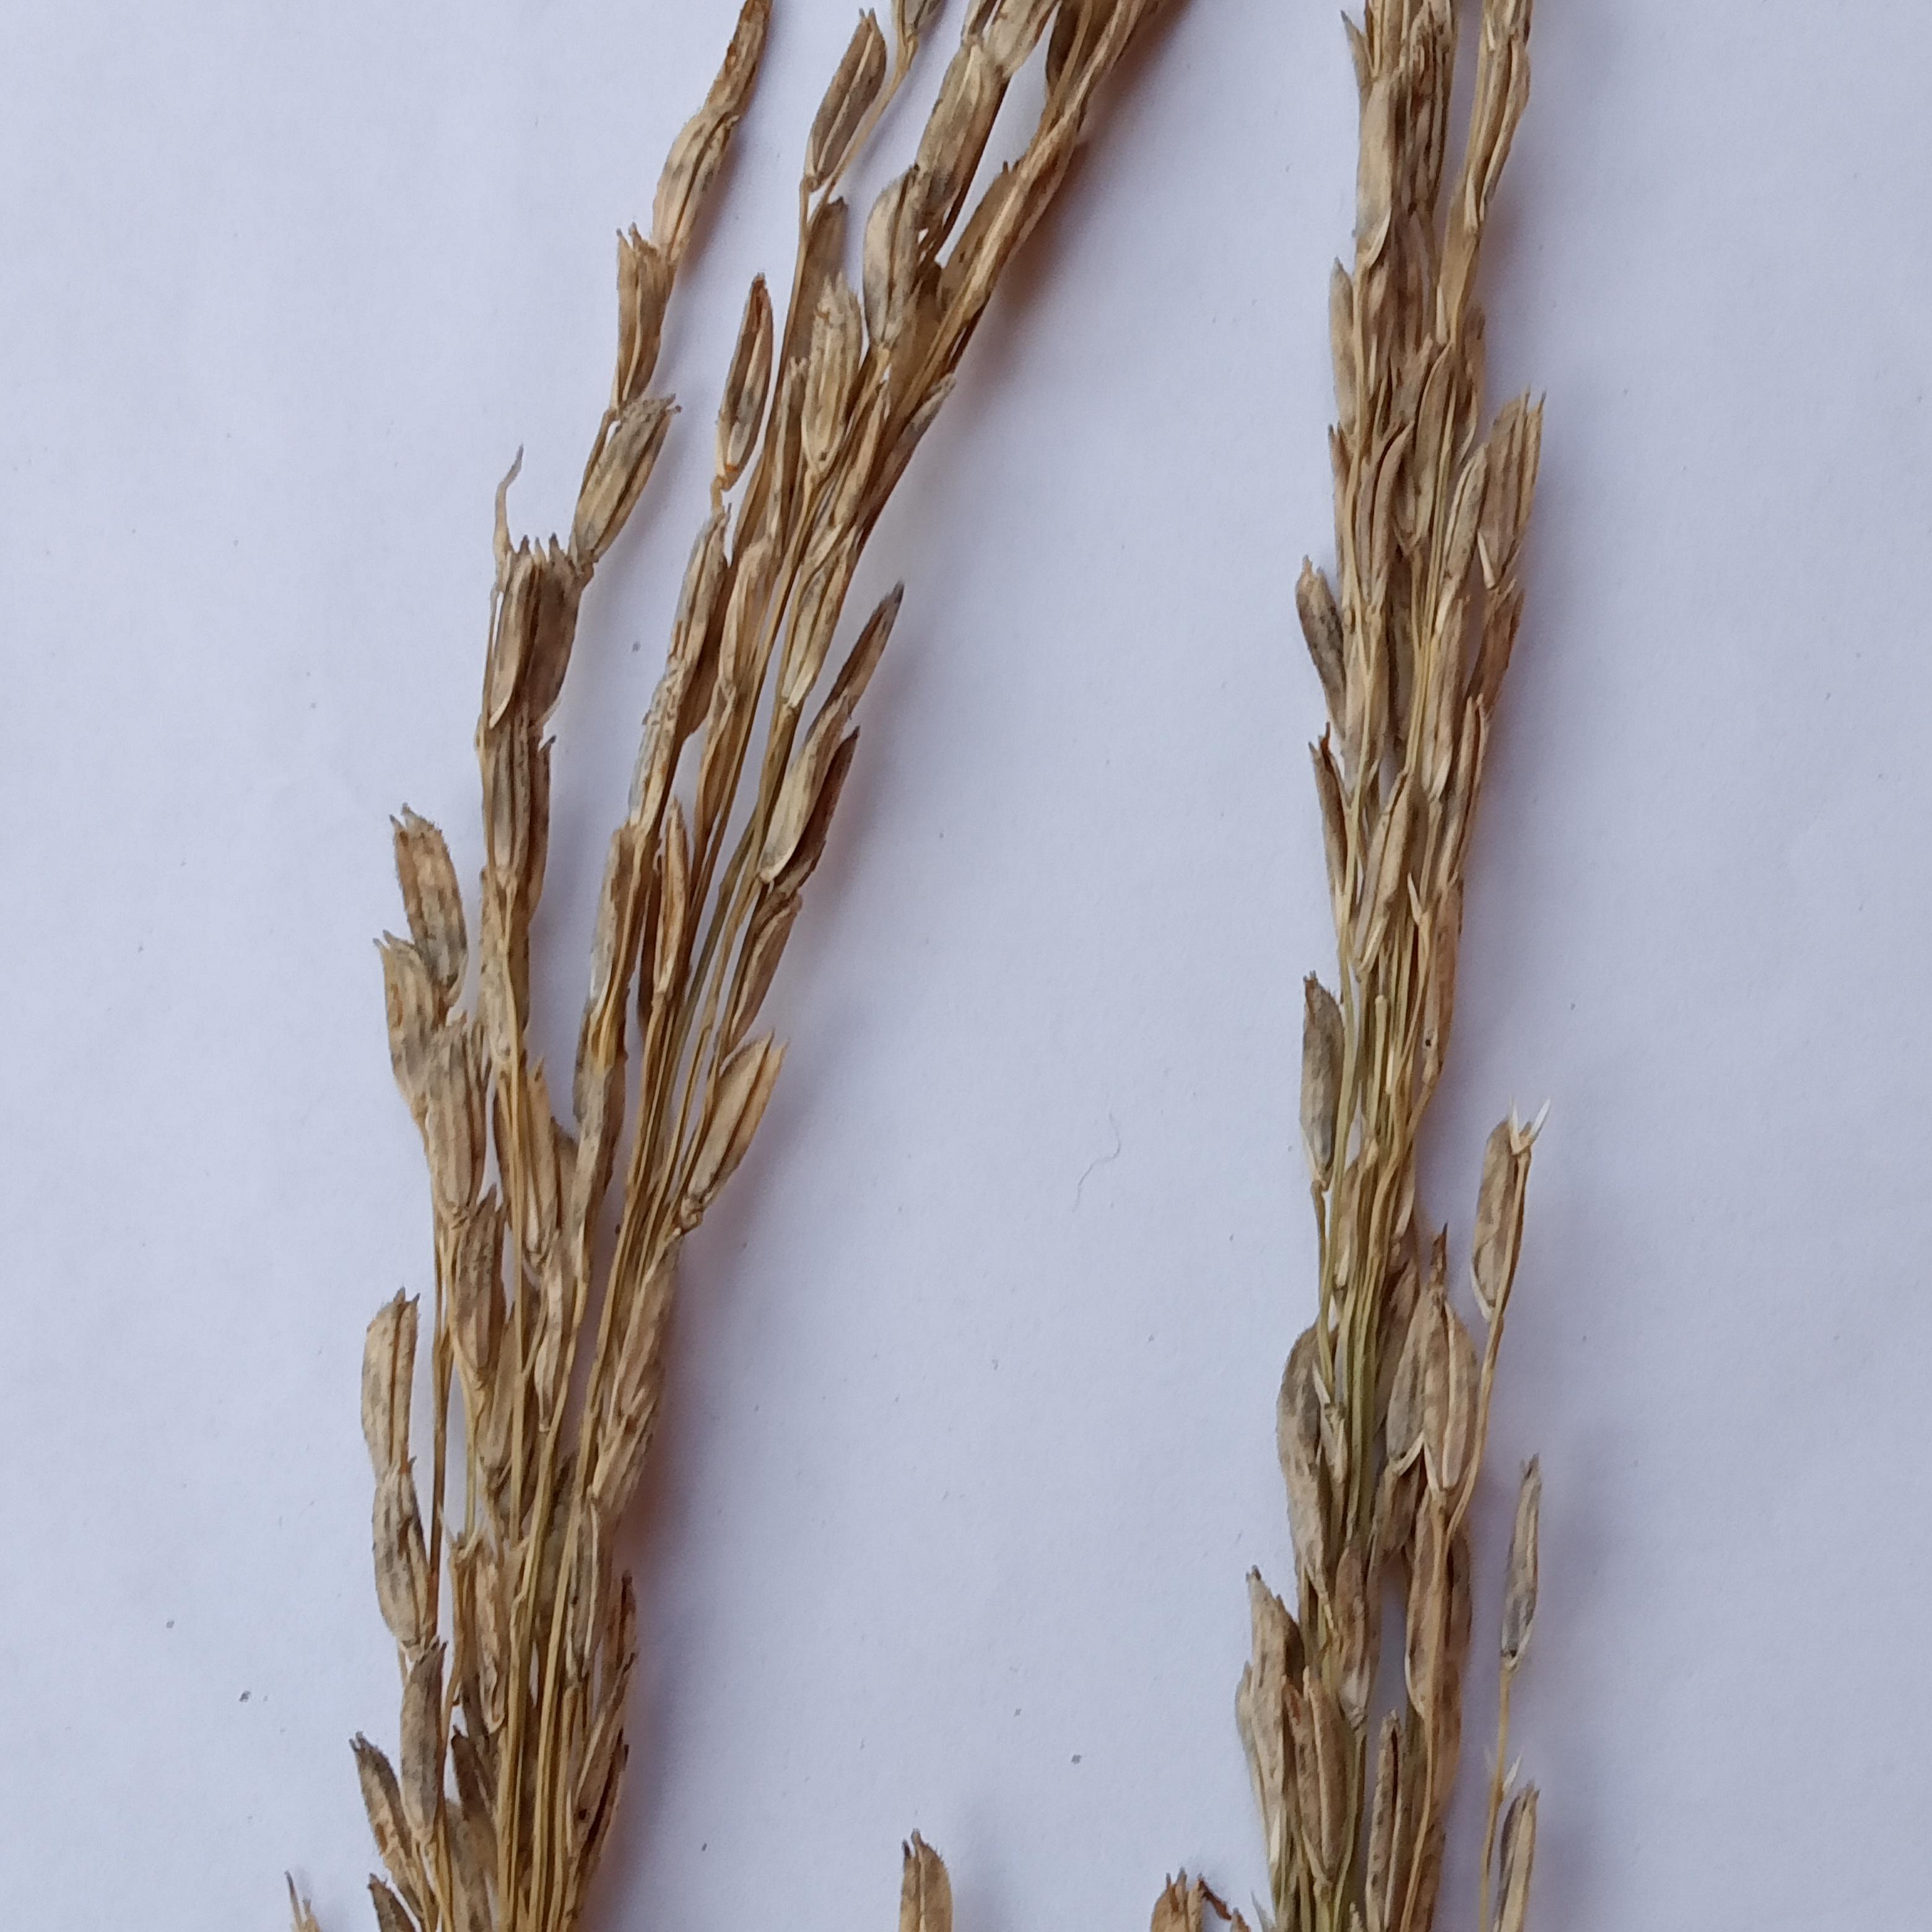
Label: Rice___Neck_Blast